1944 (song)

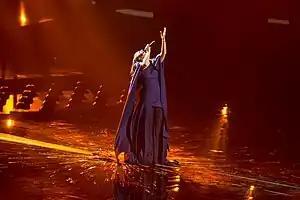
Jamala performing "1944" in Eurovision

On 12 May 2016, the second semi-final of the Eurovision Song Contest was held in the Globe Arena in Stockholm hosted by (SVT) and broadcast live throughout the continent. Jamala performed "1944" fourteenth on the evening. After the grand final it was revealed that it had received in its semi-final 287 points, placing second and qualifying for the grand final. On 14 May 2016, she performed the song again in the grand final twenty-first on the evening. "1944" is the first Eurovision song to contain lyrics in the Crimean language.